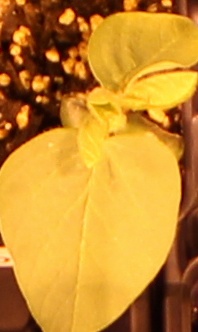
Label: Soybean